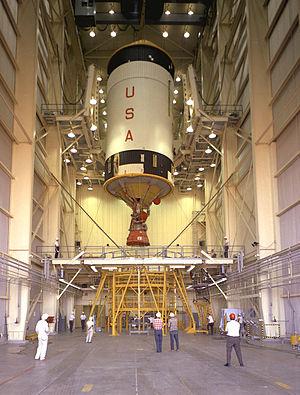
Saturn V est un lanceur spatial géant développé dans les années 1960 par l'agence spatiale américaine, la NASA, pour le programme lunaire Apollo. Utilisé entre 1967 et 1973, il a placé en orbite terrestre, sans aucun échec, les vaisseaux qui ont déposé les astronautes américains sur le sol lunaire. Cette énorme fusée d'un peu plus de 3 000 tonnes, est capable de placer jusqu'à 140 tonnes en orbite basse terrestre pour les dernières missions Apollo. Elle est développée dans le contexte de la course à l’espace opposant Américains et Soviétiques dans les années 1960. Ces circonstances permettent aux États-Unis de mobiliser des moyens financiers et humains exceptionnels pour permettre sa mise au point. La fin prématurée du programme Apollo et les restrictions budgétaires entraînent l'arrêt de la chaîne de fabrication de ce lanceur particulièrement couteux. Après un dernier vol pour mettre en orbite la station spatiale Skylab, la NASA décide de développer un lanceur réutilisable, la navette spatiale américaine, en espérant abaisser sensiblement les coûts très élevés de mise en orbite.
Construit par la Douglas Aircraft Company, le S-IVB était le troisième étage du lanceur Saturn V et le deuxième étage du lanceur Saturn IB. Il était doté d'un unique moteur J-2 pour assurer sa mission. Pour les missions lunaires, ce dernier était mis à feu à deux reprises : d'abord pour l'insertion en orbite terrestre après coupure du deuxième étage S-II, et ensuite pour l'injection translunaire, afin d'envoyer les deux modules habités de la mission vers la Lune.